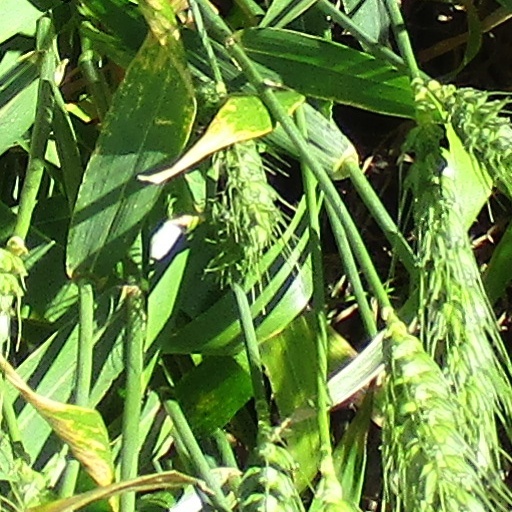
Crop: wheat